Enzesfeld Castle

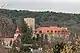
Enzesfeld Castle, 2020

Enzesfeld Castle is a historic castle in the Triesting valley located at Schloßstraße 38, 40, 42 in Enzesfeld-Lindabrunn, Baden District, Lower Austria. It is about twenty-five miles from Vienna.